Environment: real
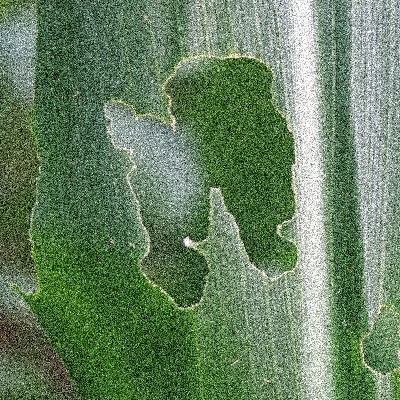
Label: fall_armyworm